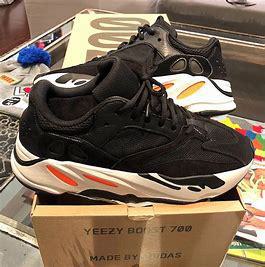
Brand: Adidas
Model: Yeezy Boost 700